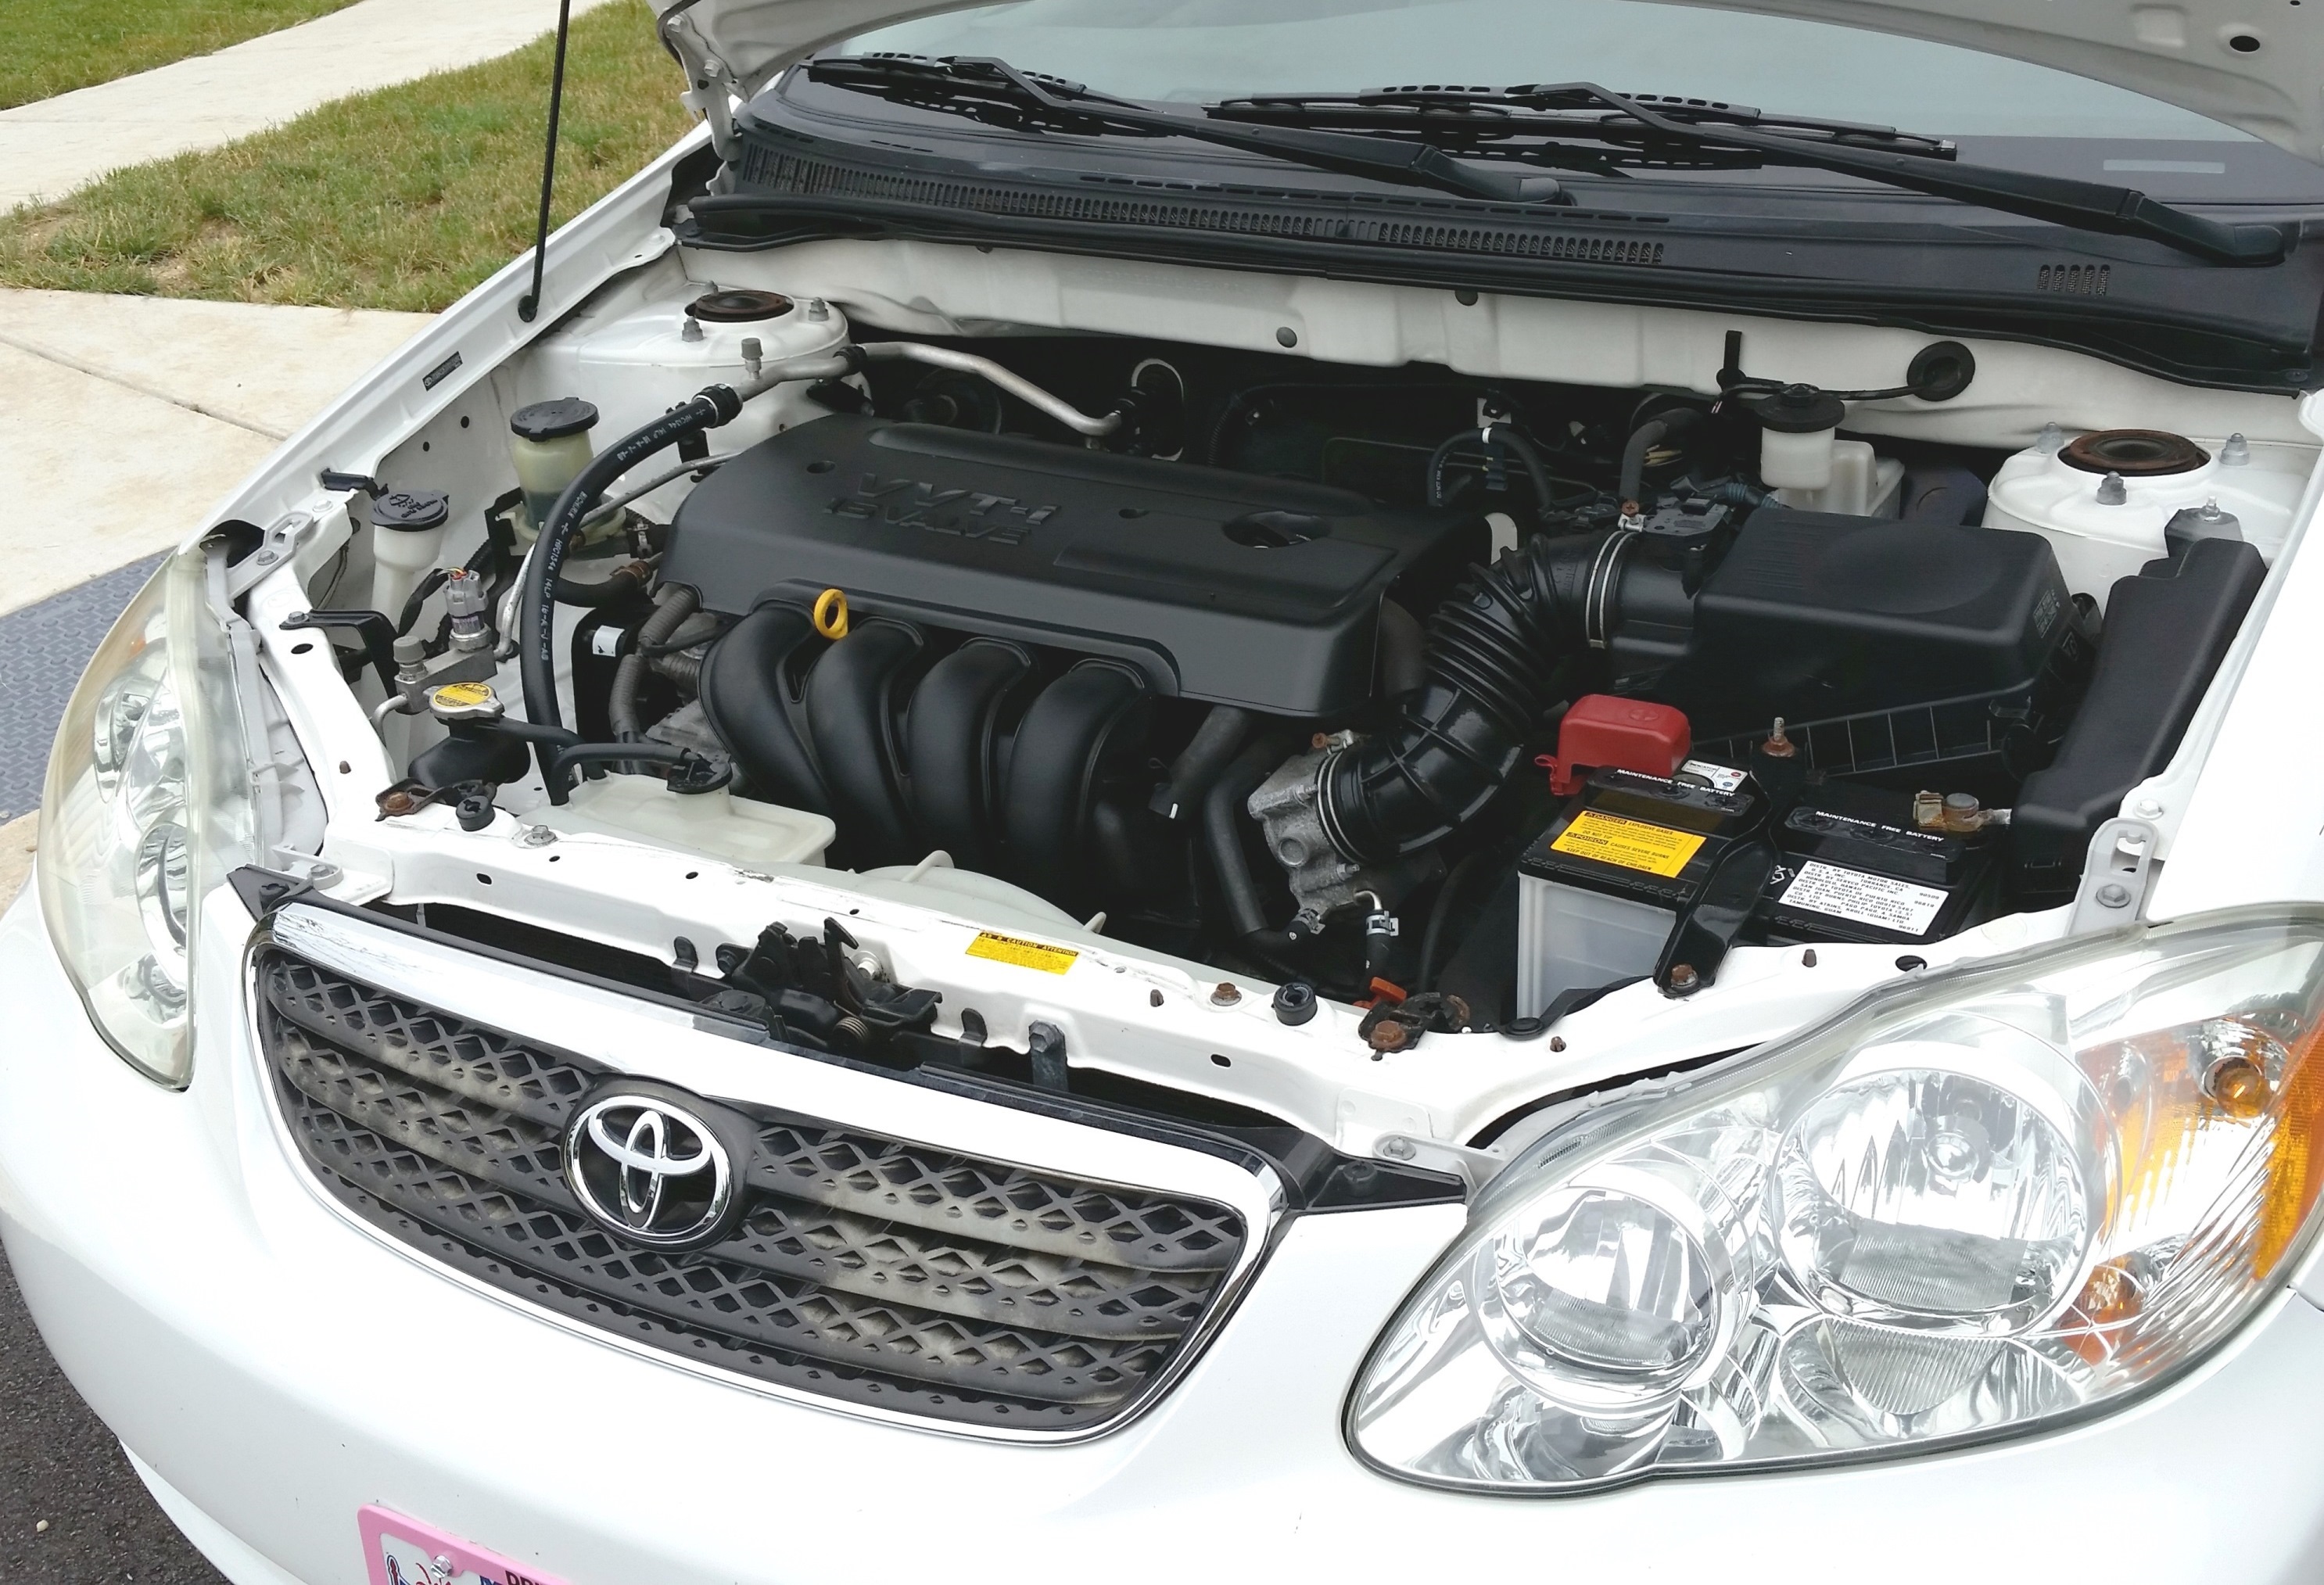
car, repair, vehicle, auto, machine, bumper, power, lights, moto, chrome, battery, engine, sedan, gas, toyota, minivan, service, mechanic, sport utility vehicle, car repair, land vehicle, automobile make, automotive exterior, compact car, mid size car, subcompact car, compact sport utility vehicle